Rimouski River

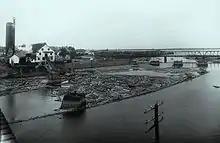
Price sawmill on Rimouski River in 1914

The history of the basin was marked by logging. The Price Brothers and Company had a virtual monopoly of this activity. The 6, a fire of Rimouski saw mill burned down 250 houses and put more 2000 people in the street.